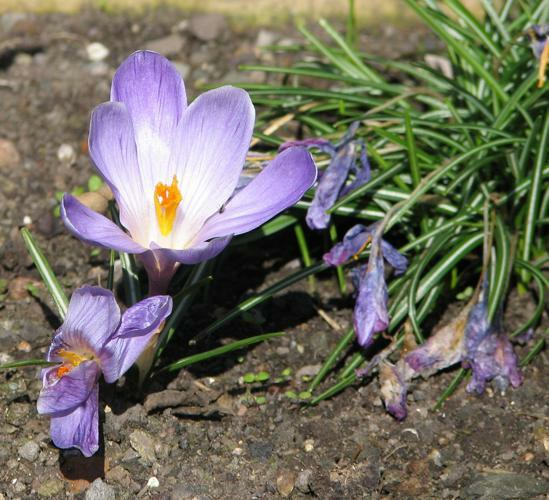
Flower: spring crocus